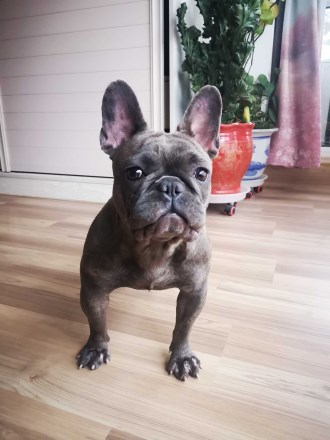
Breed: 1121-n000002-French_bulldog